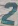
Number: 2